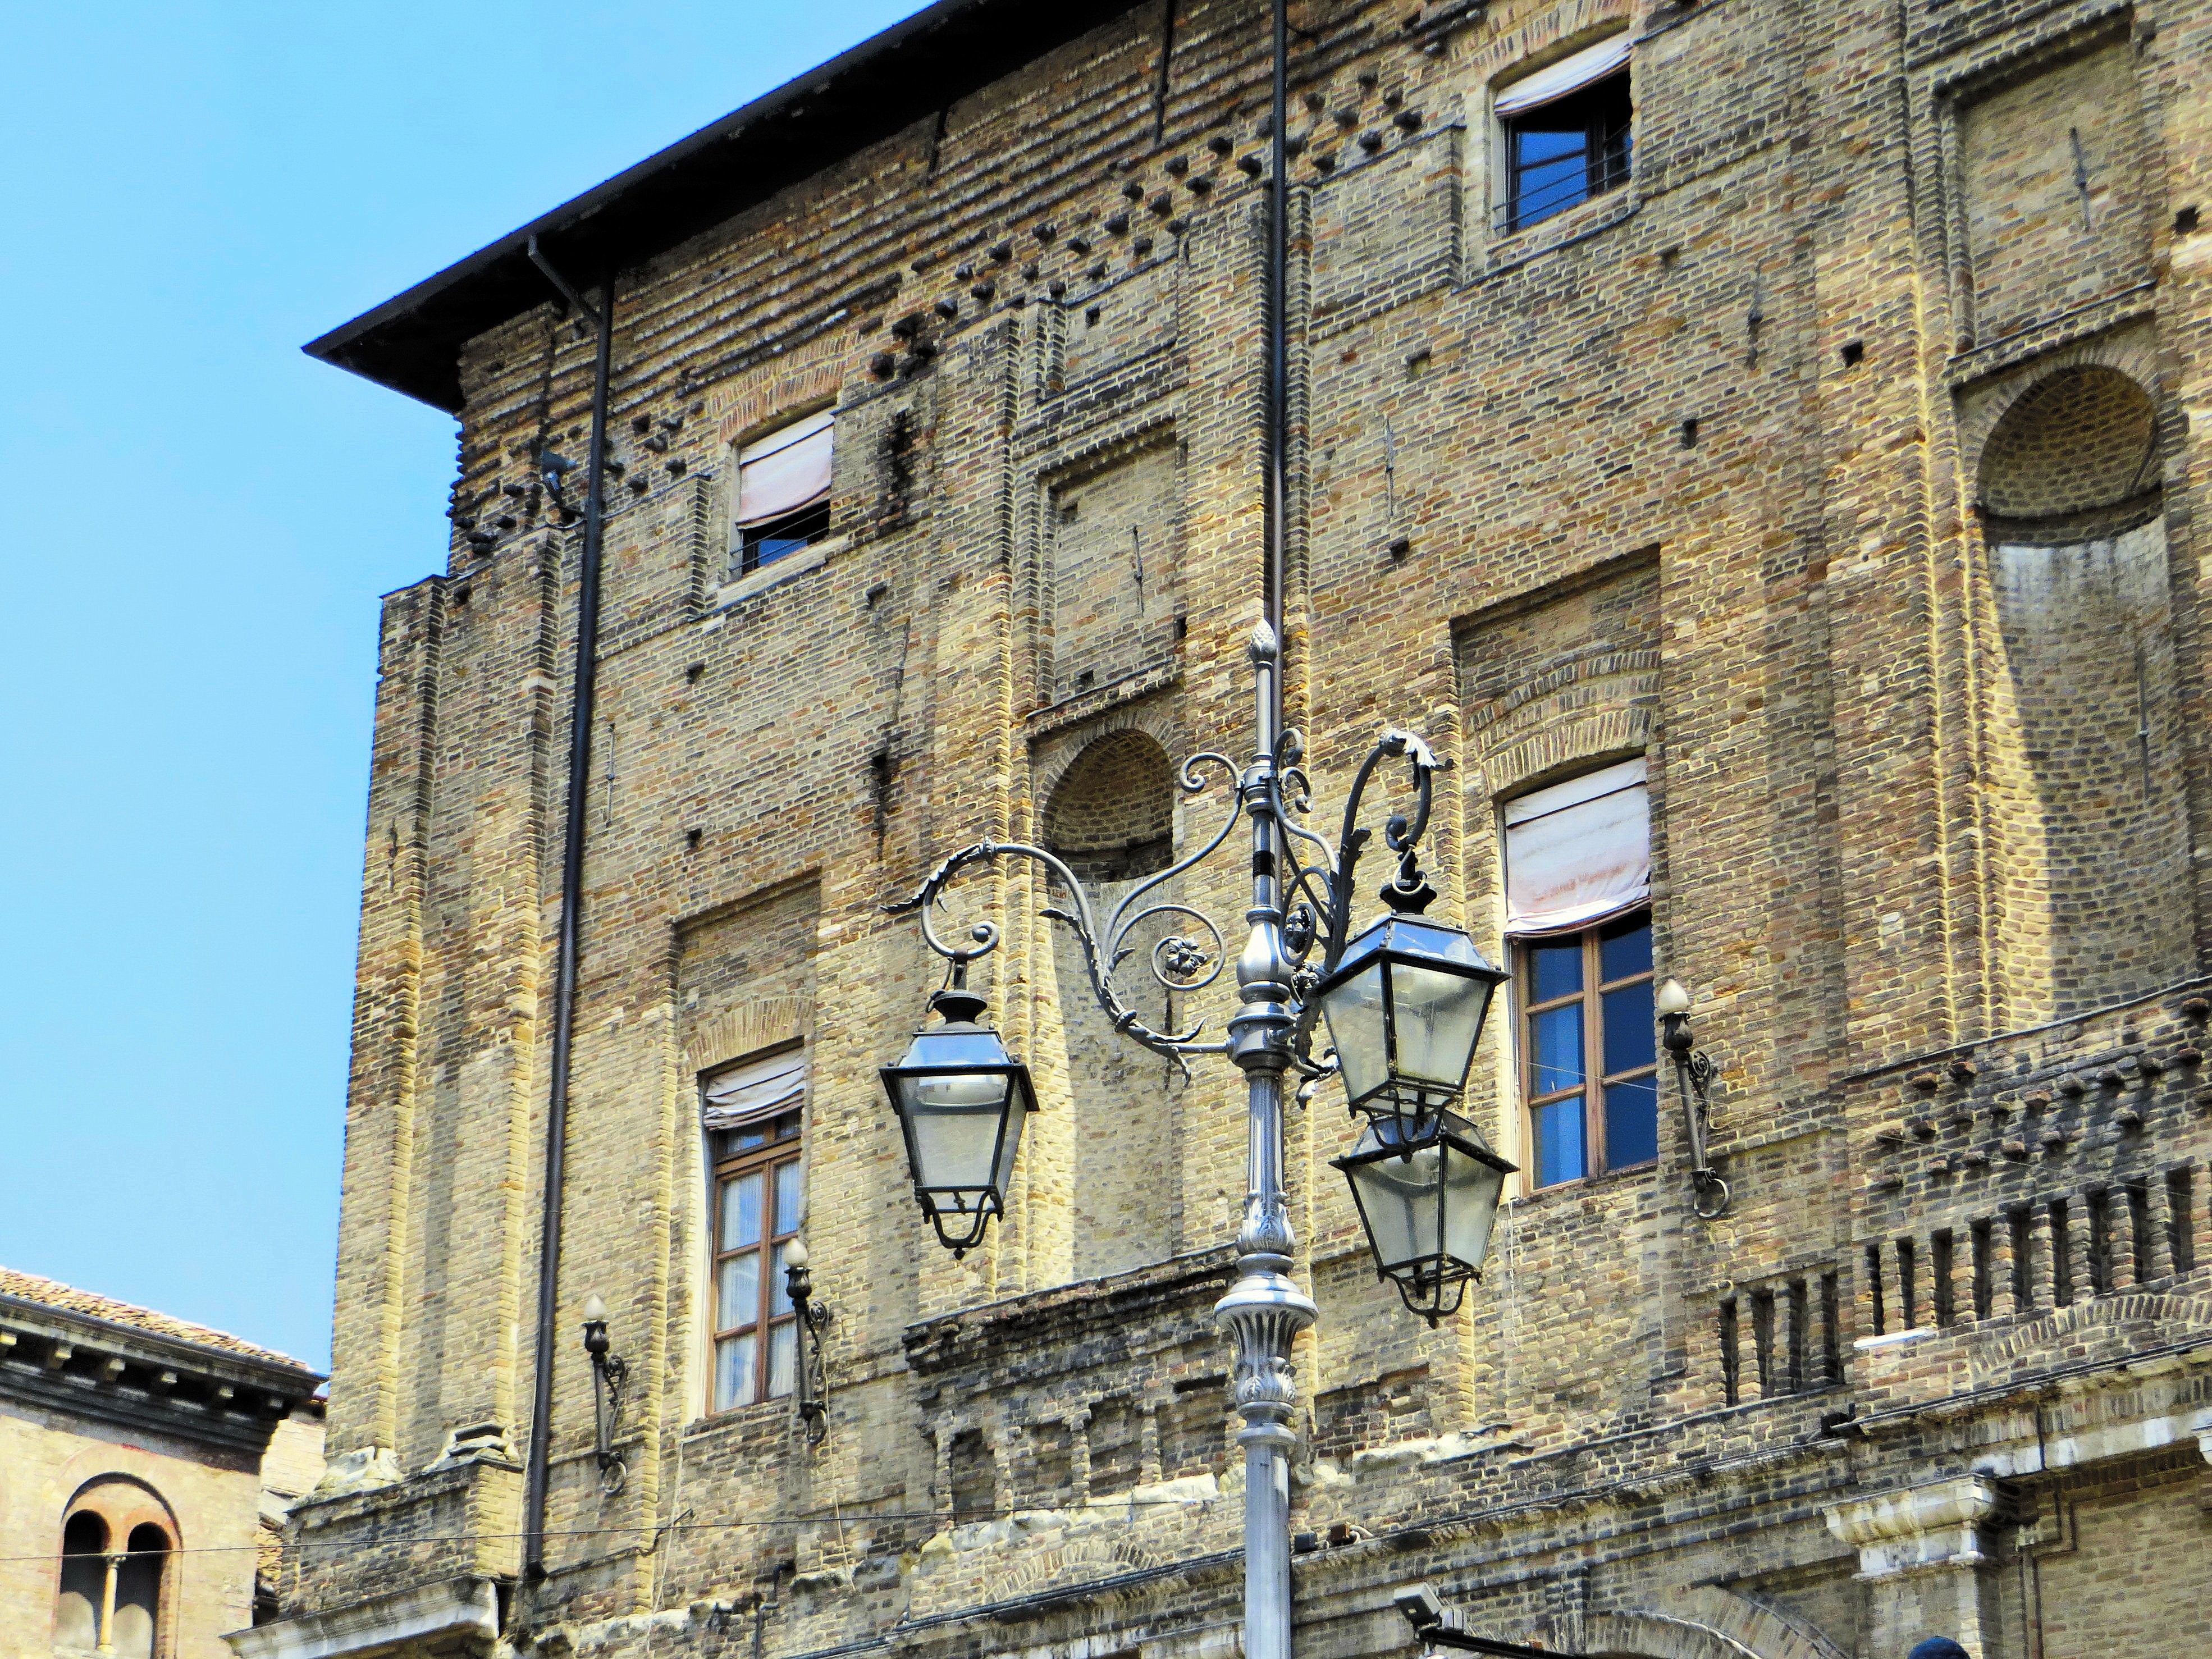
architecture, town, building, palace, landmark, italy, facade, place, synagogue, history, middle ages, ducal palace, floor lamp, urban area, ancient history, parma